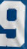
Number: 9